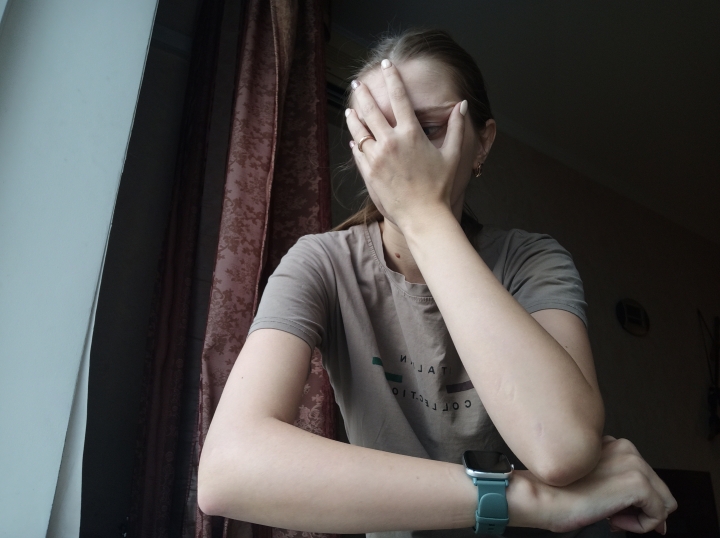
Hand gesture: no_gesture